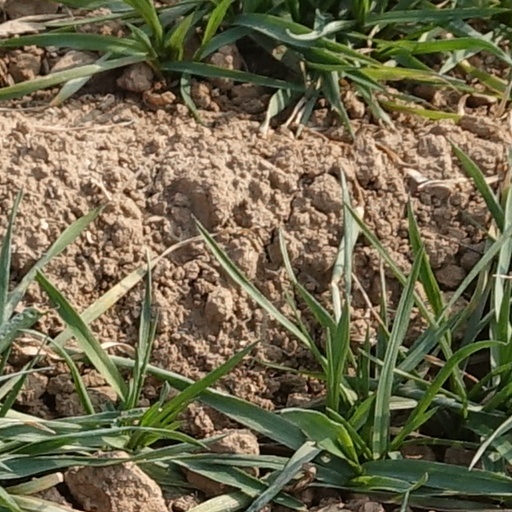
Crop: wheat